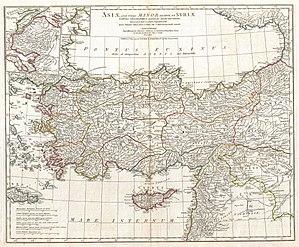
Cet article donne une liste de villes de la péninsule d'Anatolie ayant fait partie de l'Empire romain ou dont le nom latin apparait dans Strabon et dans d'autres documents historiques.